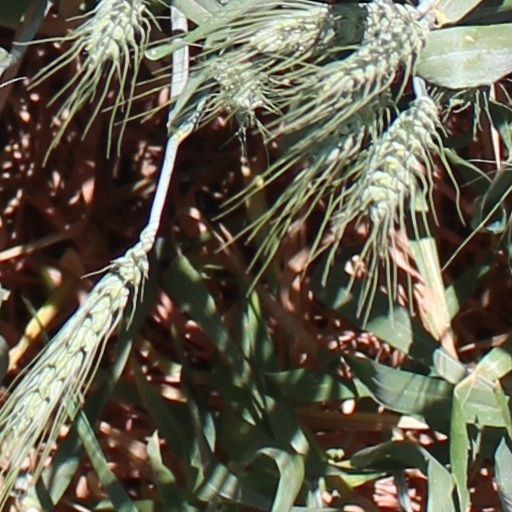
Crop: wheat